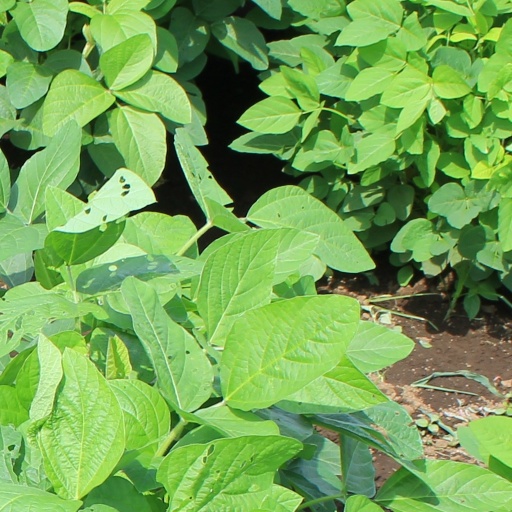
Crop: soybean